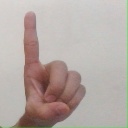
अक्षर: ड